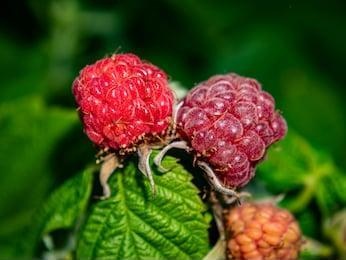
Label: raspberry